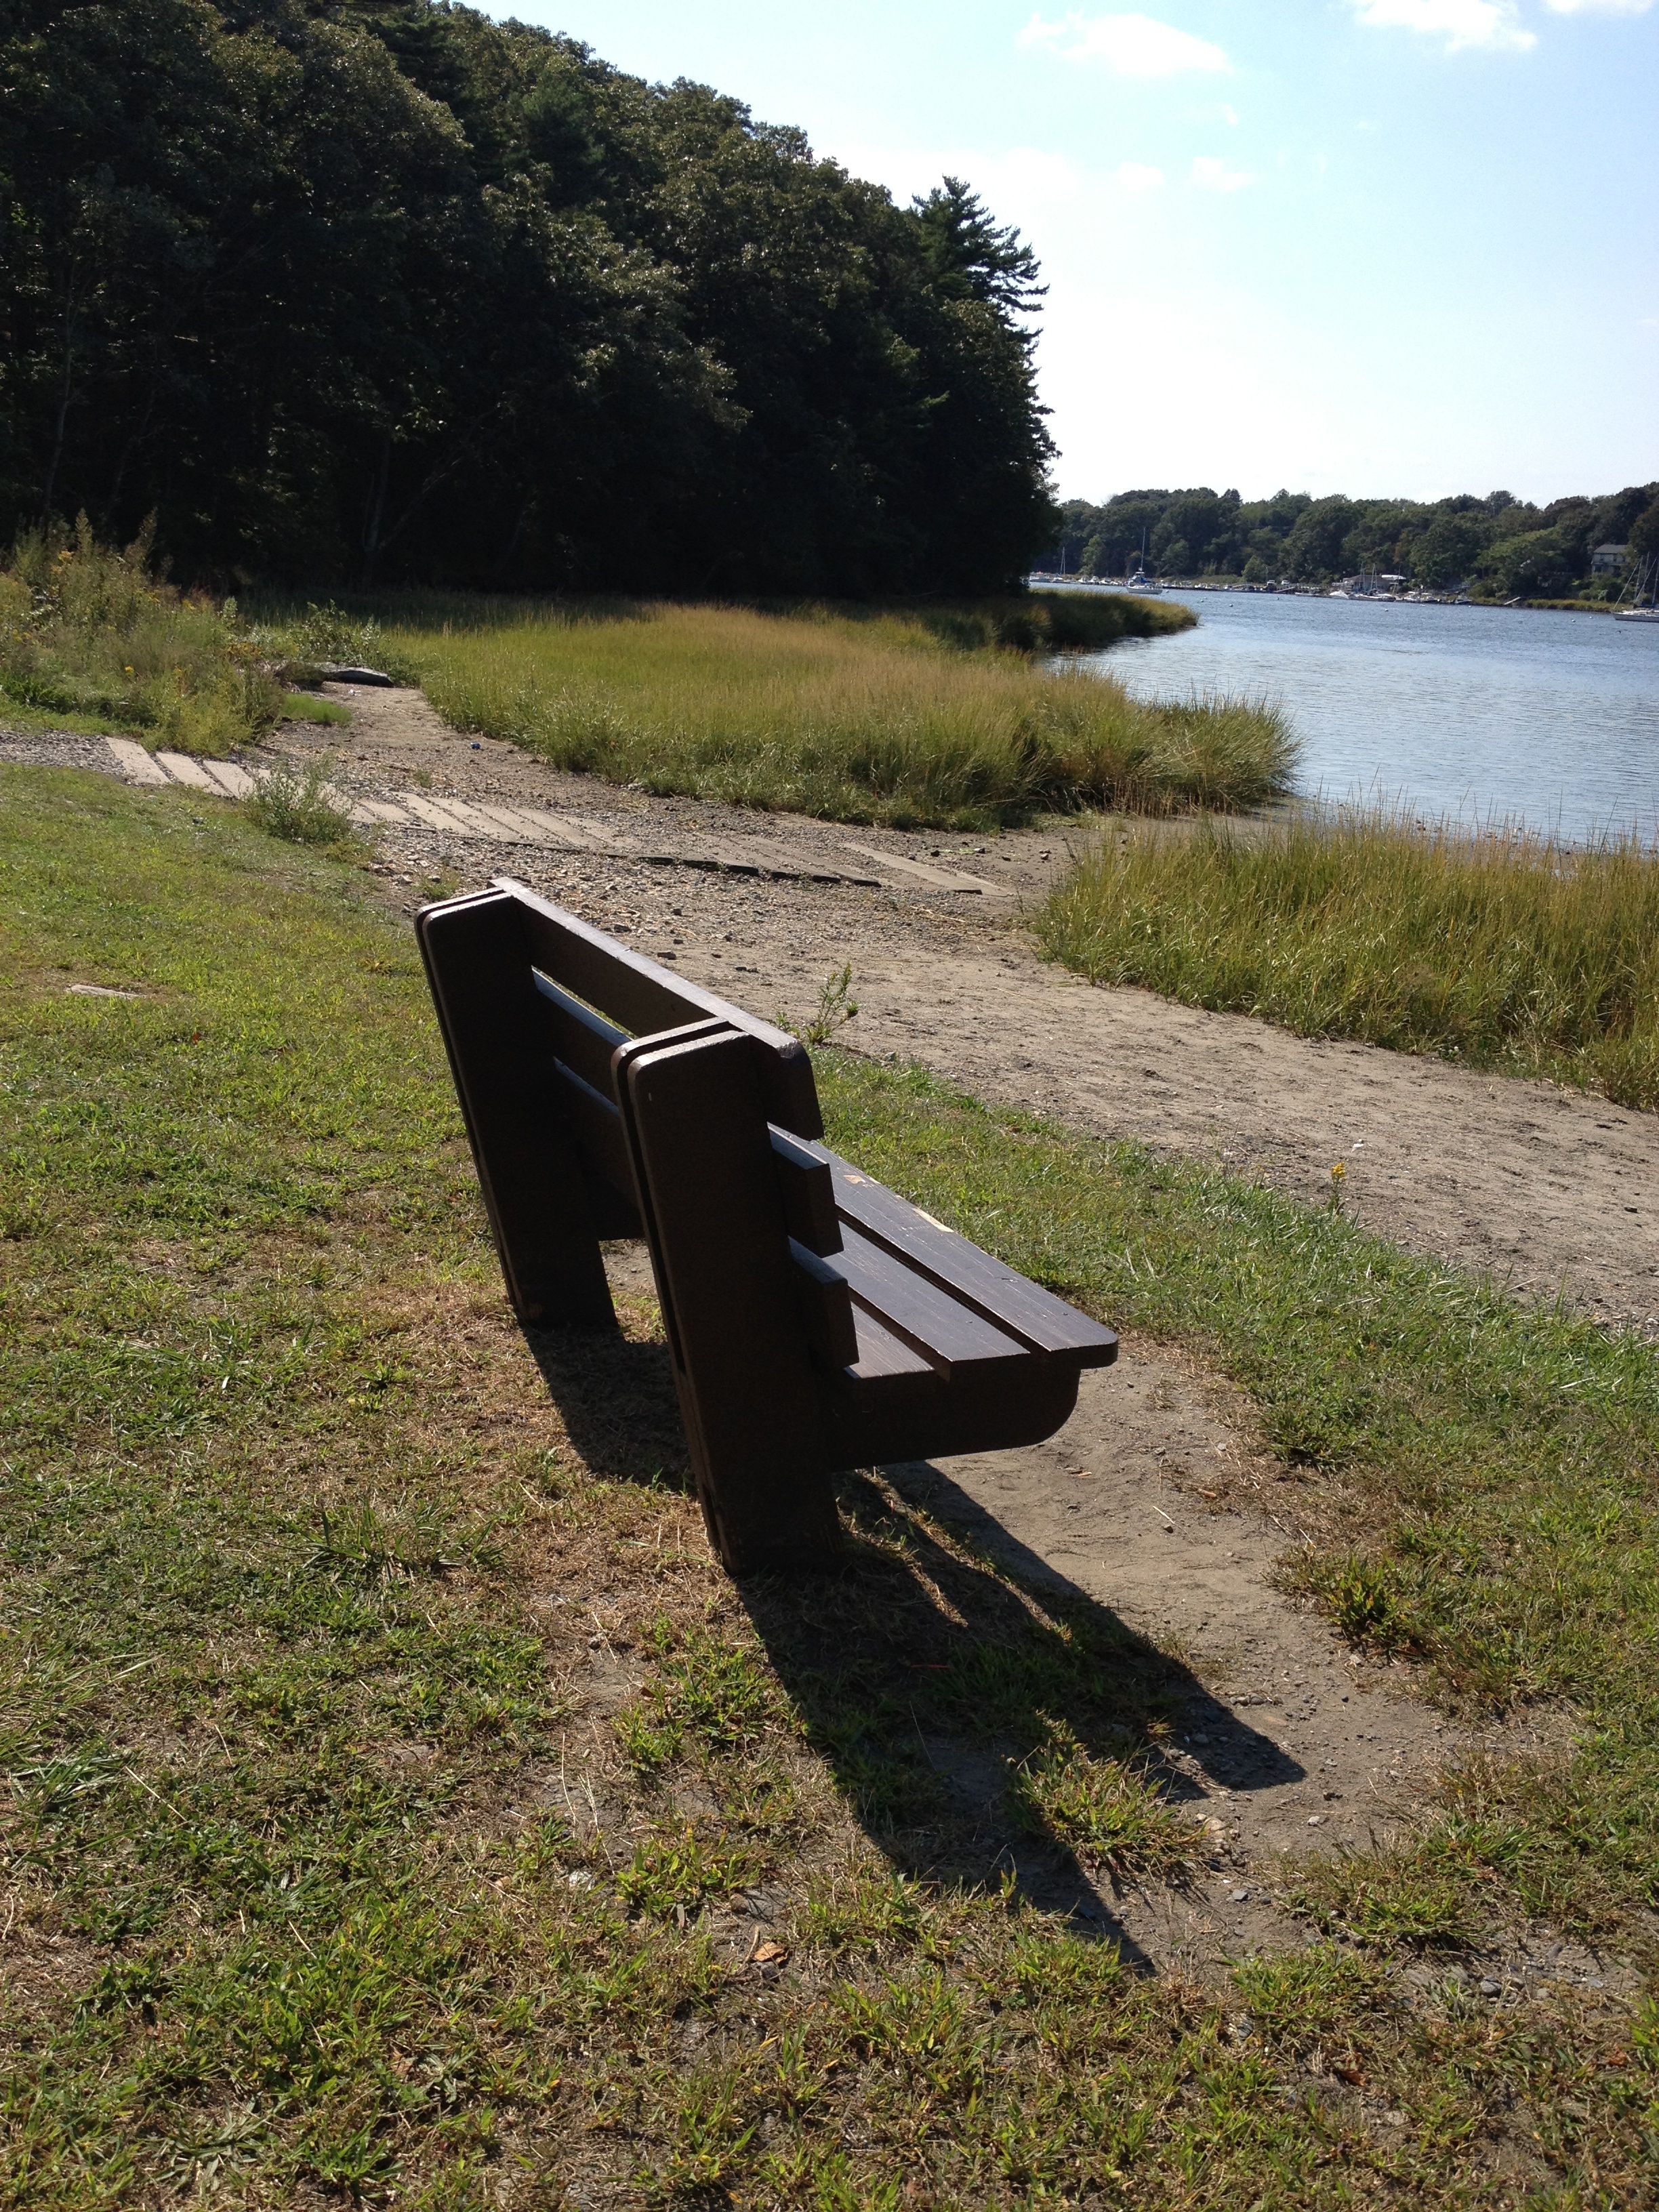
path, grass, outdoor, boat, bench, canoe, vehicle, relax, tranquil, park, think, waterway, quiet